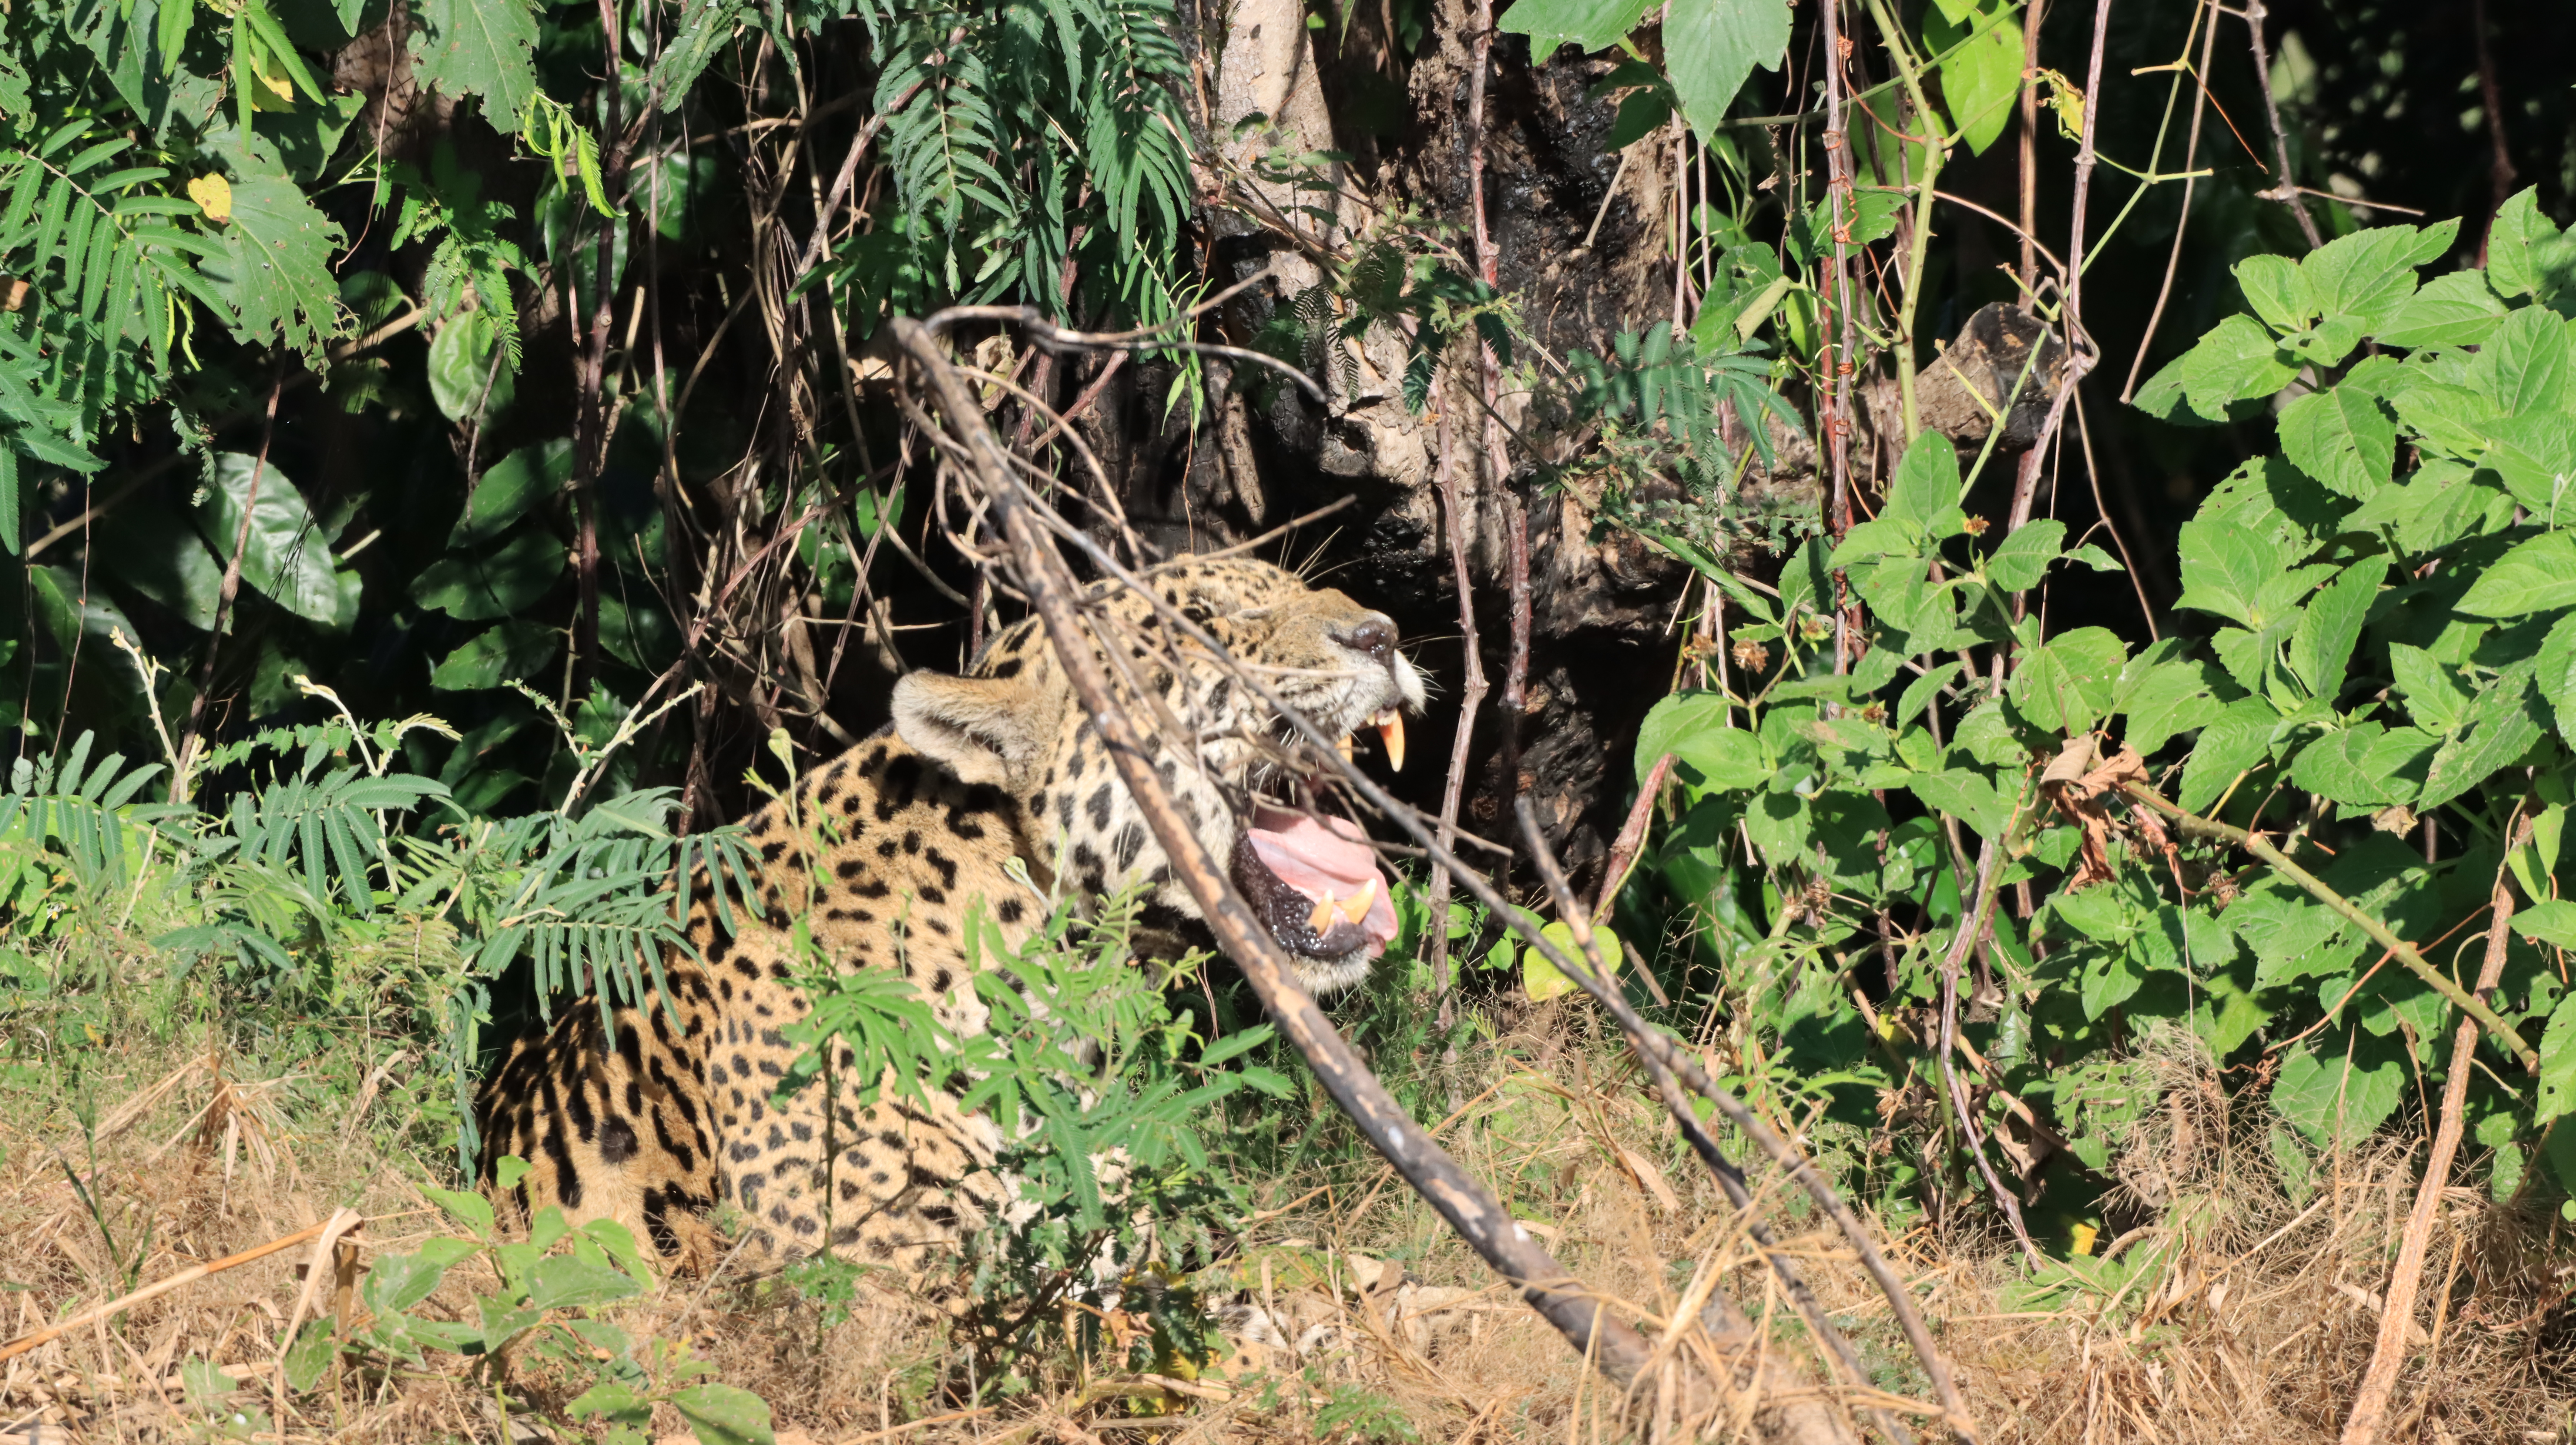
Jaguar: Bernard